Yuri Volyntsev

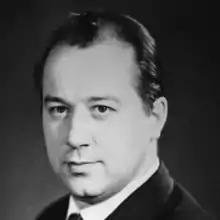

Yuri Vitalyevich Volyntsev (28 April 1932 – 9 August 1999) was a Soviet and Russian stage and film actor. People's Artist of the RSFSR (1984).